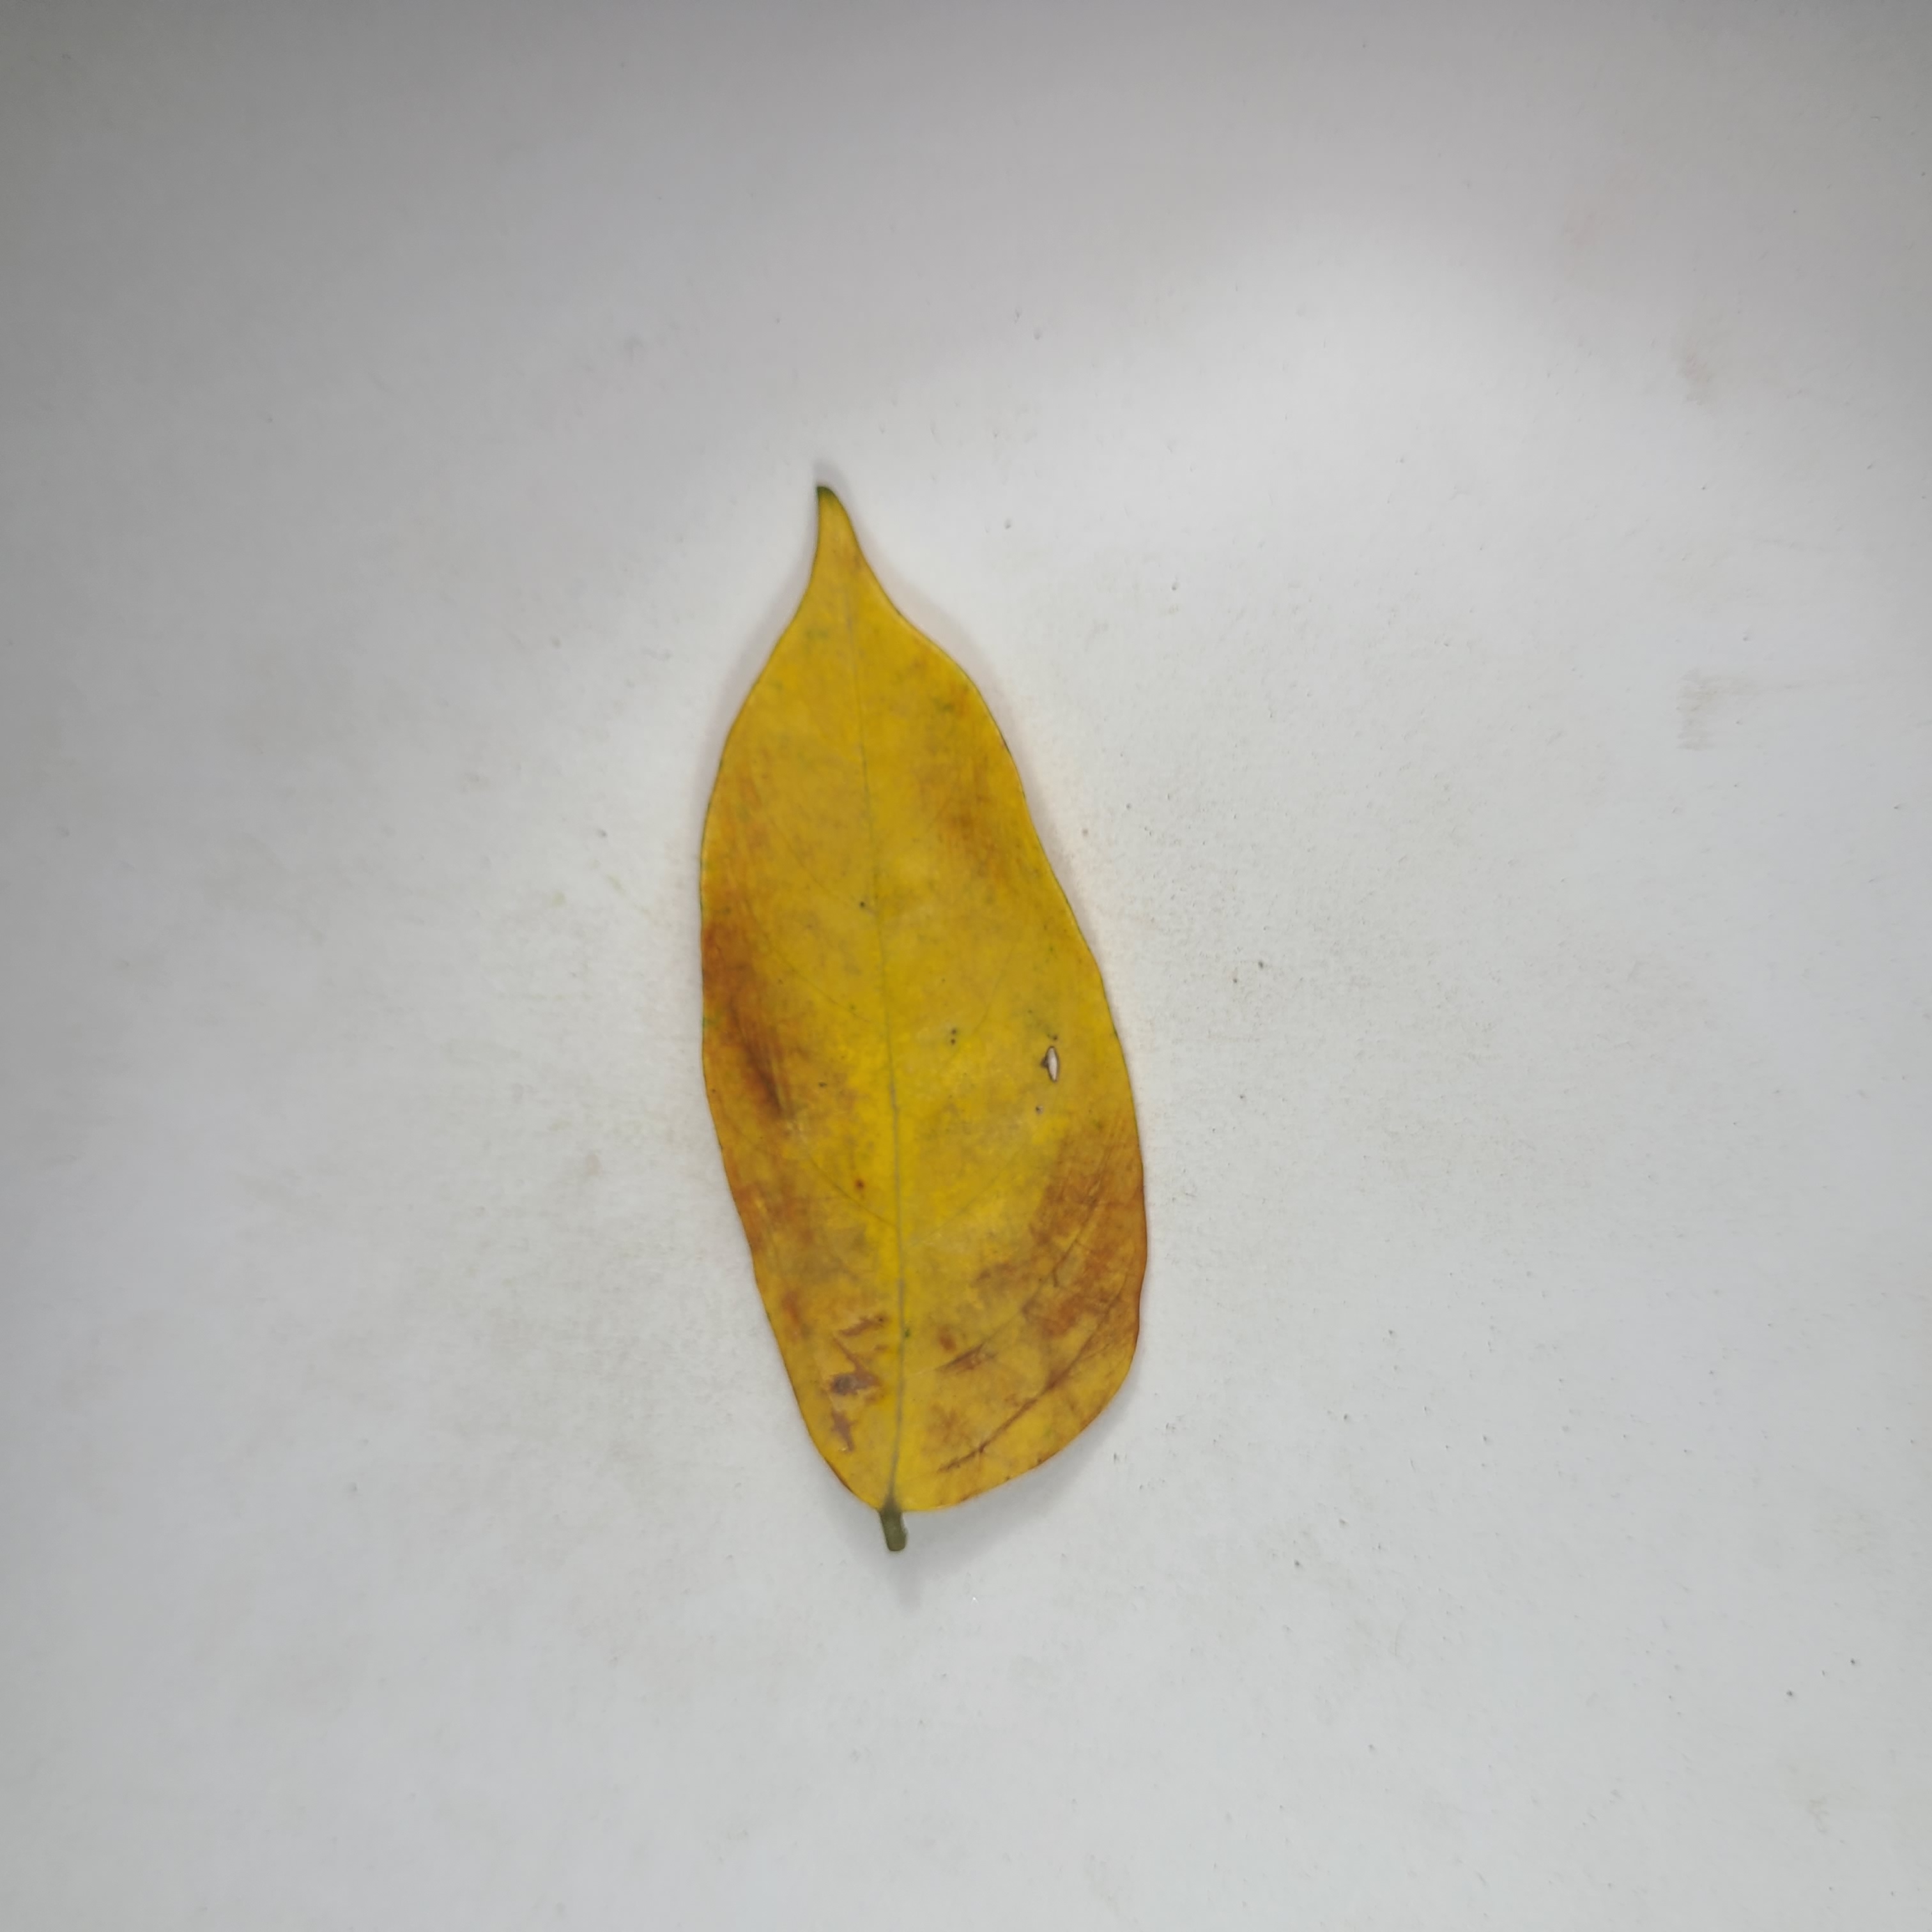
Label: Yellow Leaves